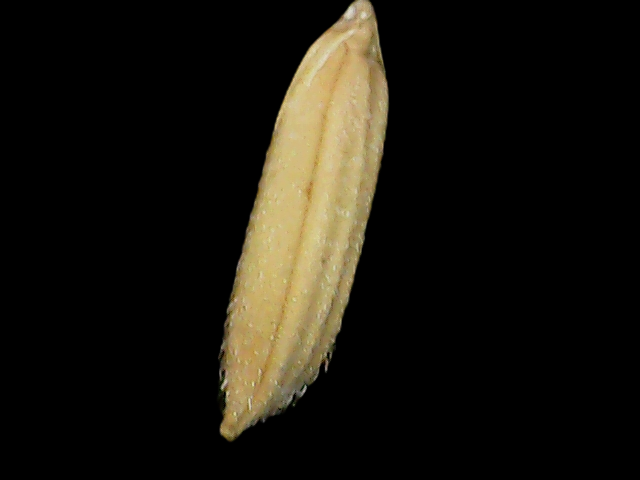
Rice variety: Binadhan14